Mexico

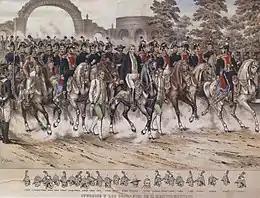
Entry of the Army of the Three Guarantees to Mexico City on 27 September 1821

On 16 September 1810, secular priest Miguel Hidalgo y Costilla declared against "bad government" in the small town of Dolores, Guanajuato. This event, known as the Cry of Dolores is commemorated each year, on 16 September, as Mexico's independence day. The upheaval in the Spanish Empire that resulted in the independence of most of its New World territories was due to Napoleon Bonaparte's invasion of Spain in 1808. Hidalgo and some of his soldiers were eventually captured, Hidalgo was defrocked, and they were executed by firing squad on 31 July 1811. The first 35 years after Mexico's independence were marked by political instability and the changing of the Mexican state from a transient monarchy to a fragile federated republic. There were military coups d'état, foreign invasions, ideological conflict between Conservatives and Liberals, and economic stagnation.